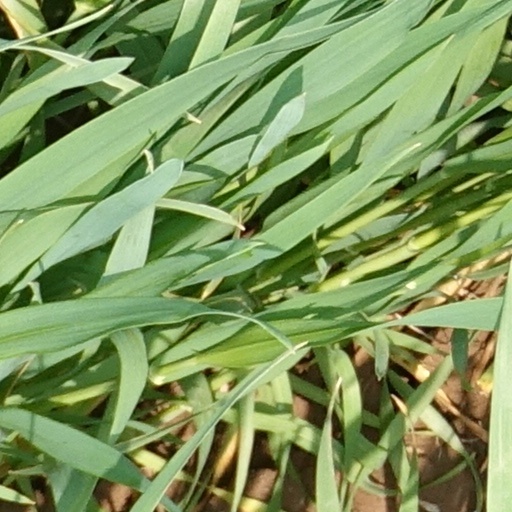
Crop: wheat